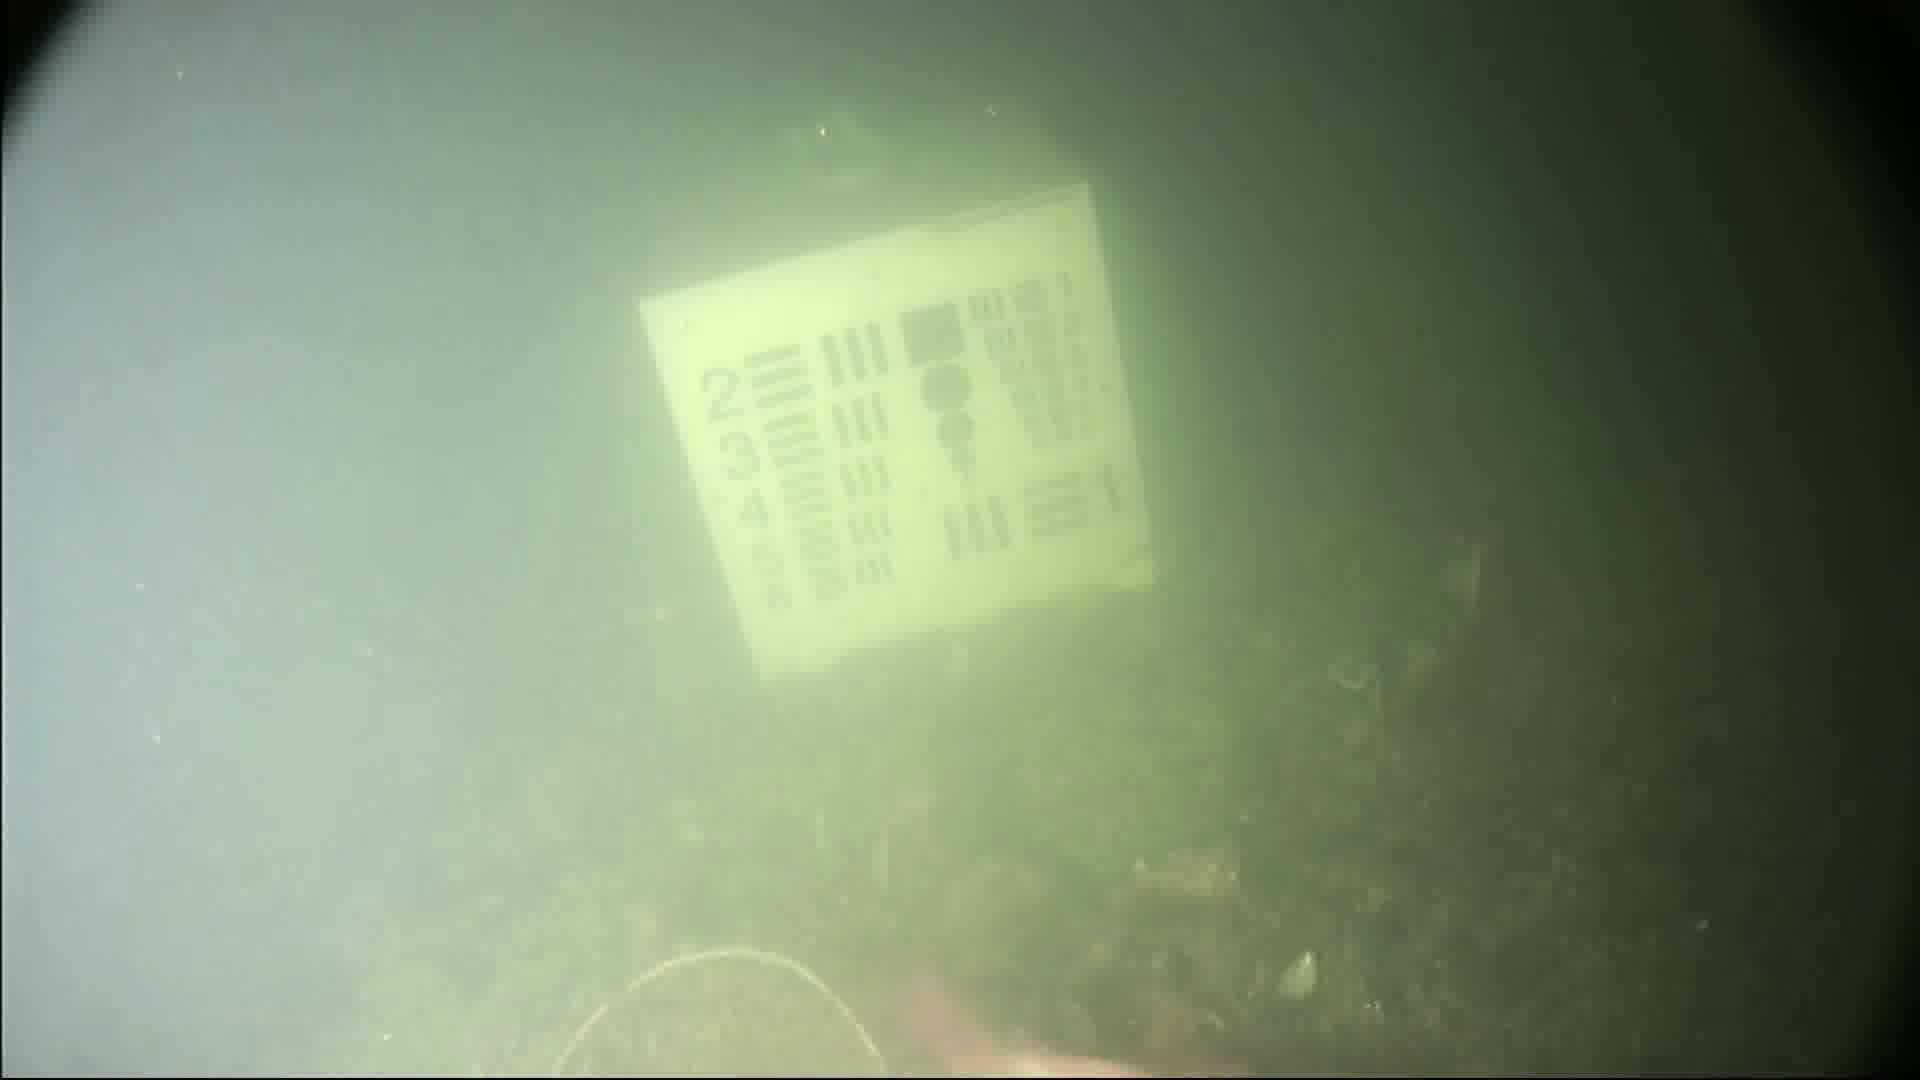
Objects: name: fish